Diego Lugano

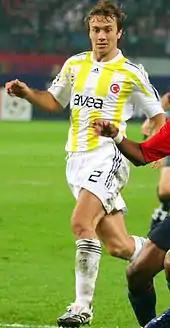
Lugano playing for Fenerbahçe

Lugano joined Fenerbahçe on 21 August 2006 for a reported transfer fee of €7.5 million, where he signed a -year contract with the Turkish club. He and Edu Dracena's powerful defensive abilities helped Fenerbahçe win the league during the club's 100th anniversary year.